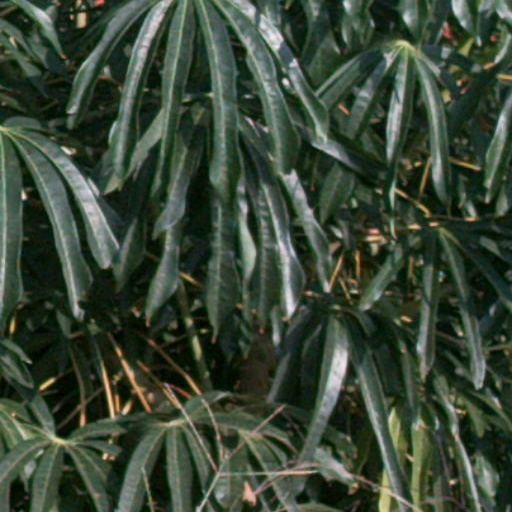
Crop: cassava